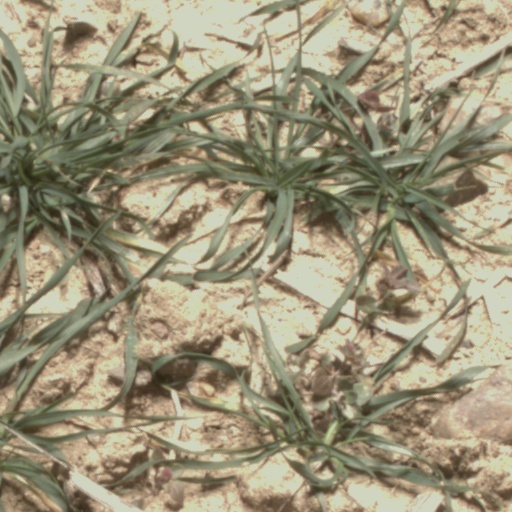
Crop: wheat